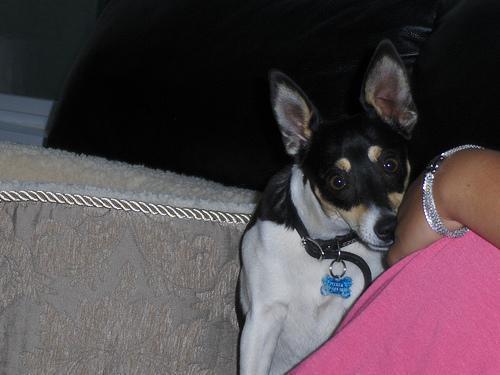
toy_terrier